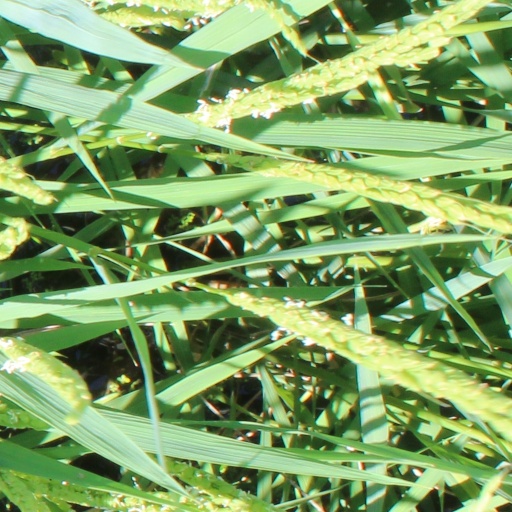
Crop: rice